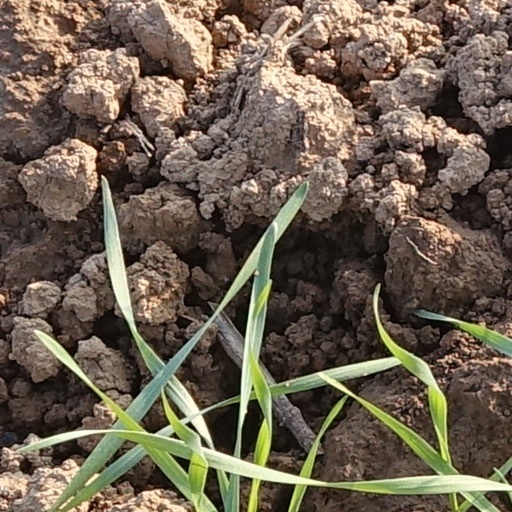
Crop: wheat